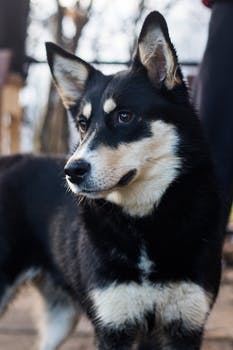
Label: No Watermark